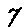
Label: 7